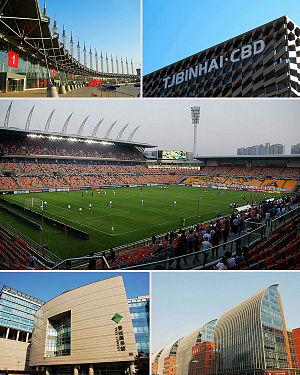
Binhai chinois simplifié : 滨海新区 ; chinois traditionnel : 濱海新區 ; pinyin : bīnhǎi xīnqū, également traduit en anglais par Binhai New Area) est une importante zone de développement économique sous la juridiction de la municipalité de Tianjin, en République populaire de Chine. Elle va développer le port de Tianjin et construire des nouveaux parcs industriels à Tanggu, à l'est de Tianjin. Cette zone prend exemple sur Shenzhen et Pudong à Shanghai. Il s'agit d'une zone économique spéciale en RPC, et des réformes expérimentales y sont testées.